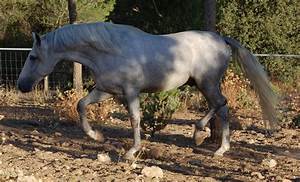
Label: cavallo